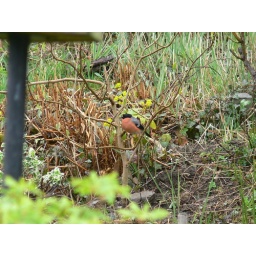
Bullfinch in the back garden - there was a second male elswhere in the undergrowth and a female nearby.